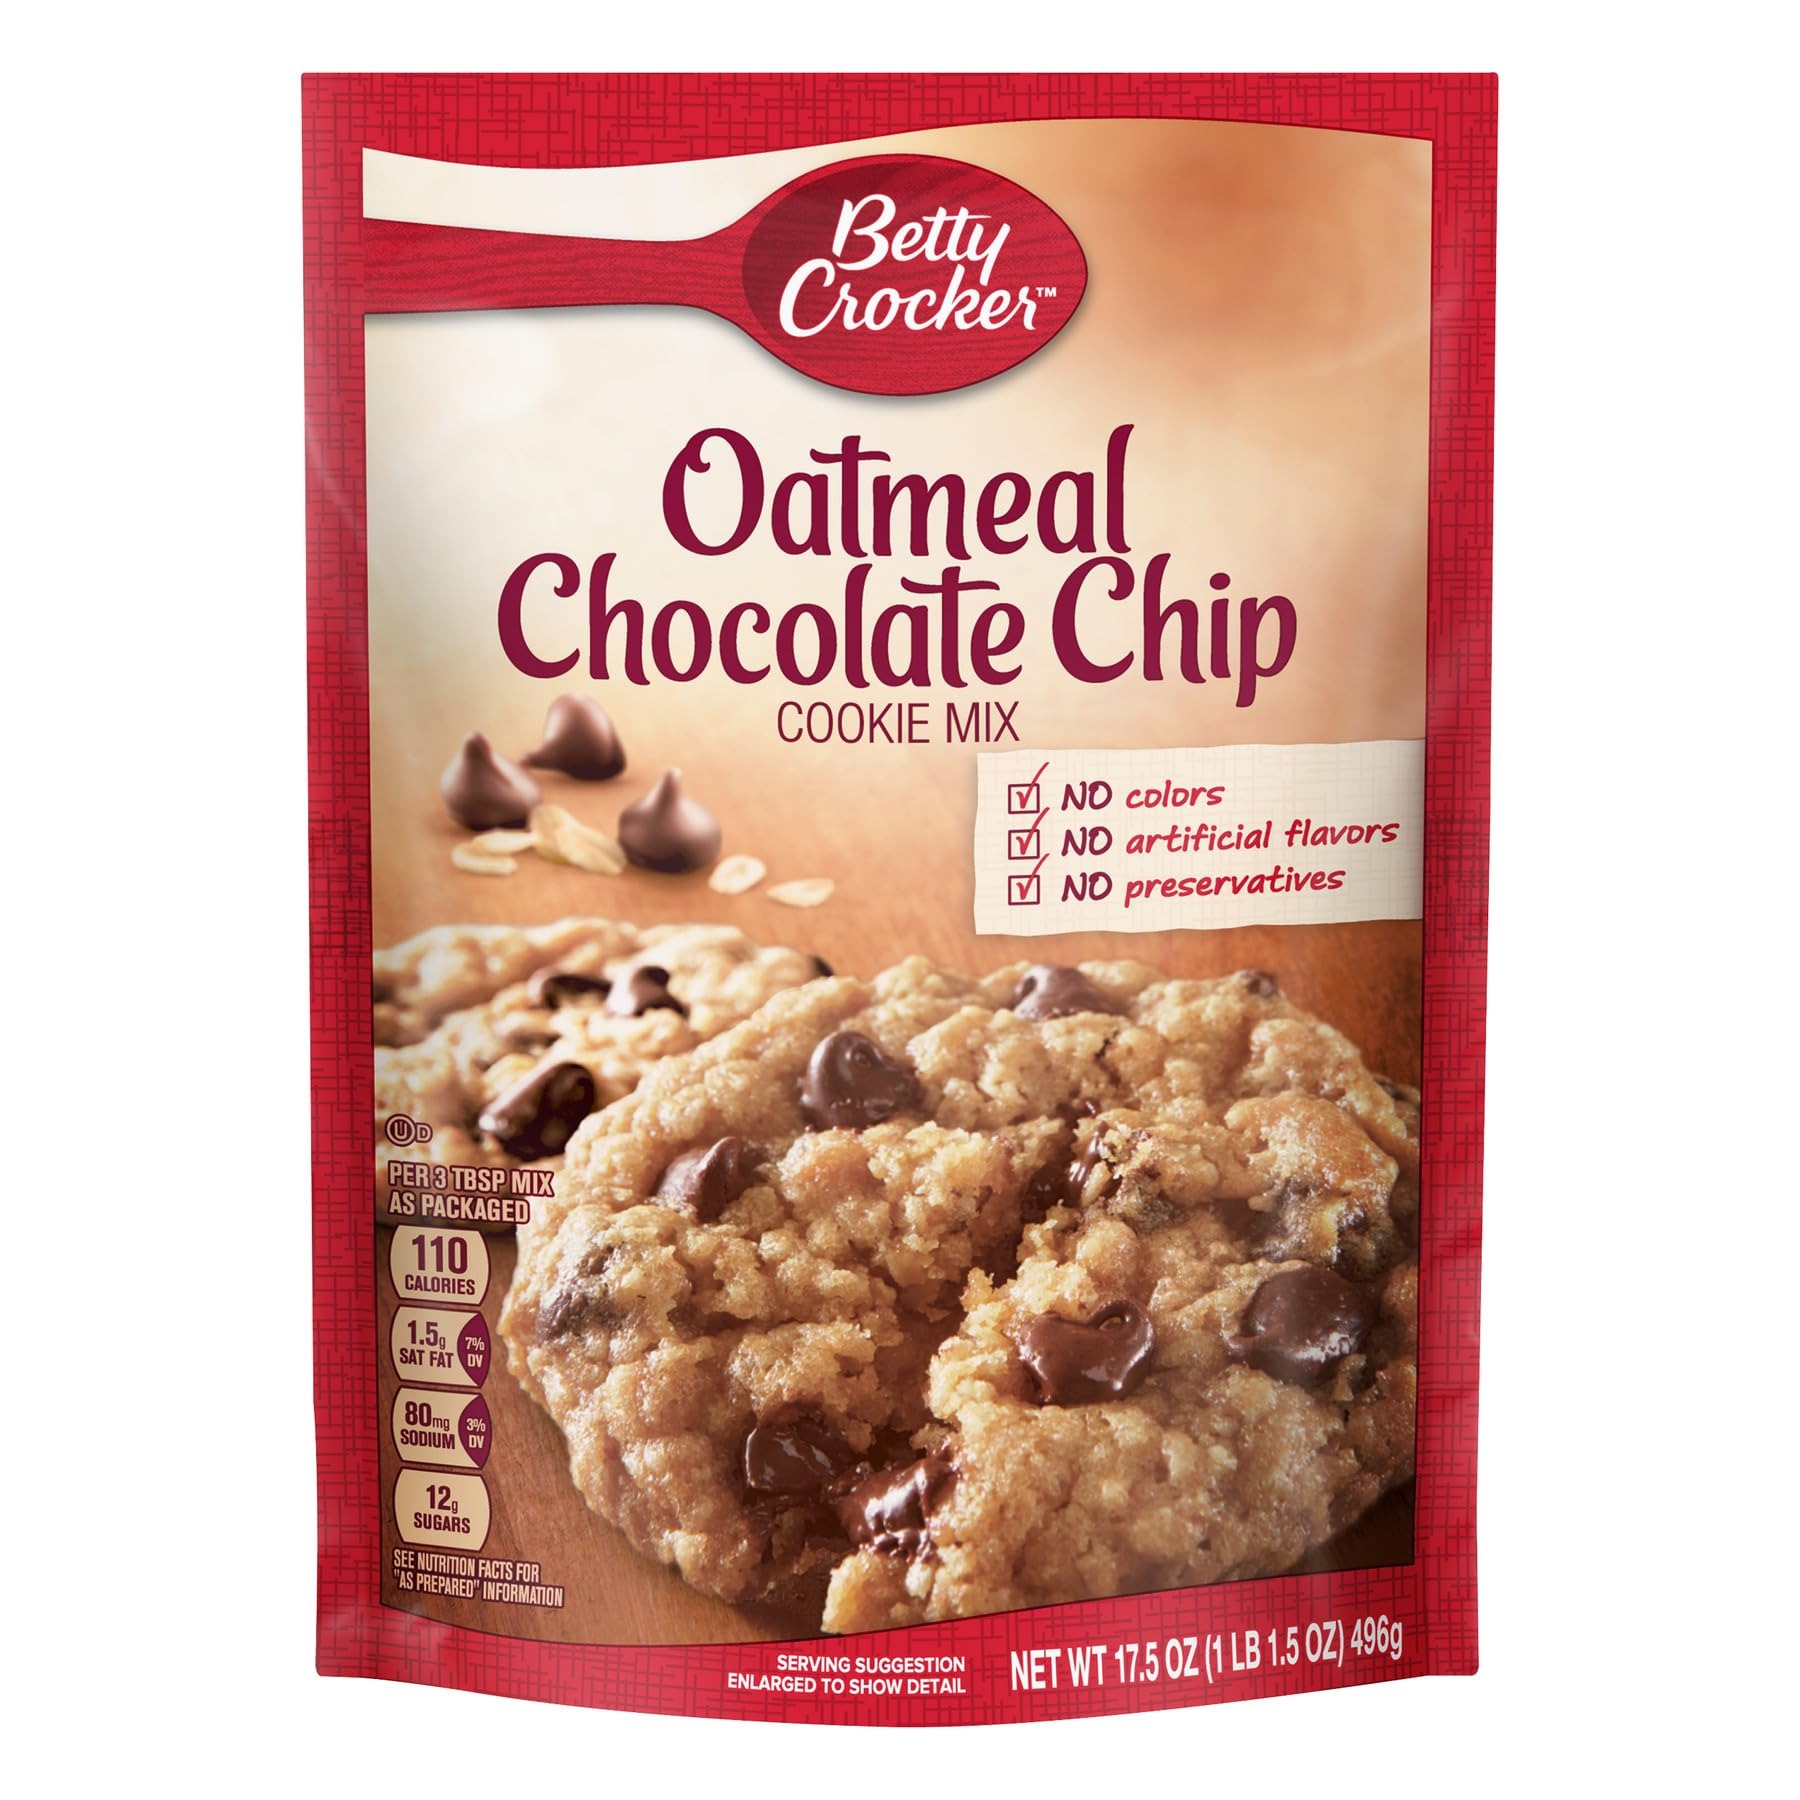
Item Name: Betty Crocker Oatmeal Chocolate Chip Cookie Mix 17.5 oz (Pack of 4)
Bullet Point 1: Quick and easy preparation for oven-fresh cookies in minutes
Bullet Point 2: Delicious combination of oatmeal and chocolate chips for a classic treat
Bullet Point 3: Versatile mix that can be used as is or with Betty Crocker's recipe variations
Bullet Point 4: Trusted Betty Crocker brand with over a century of experience in creating easy, tasty recipes
Bullet Point 5: High-quality ingredients for great taste and texture
Product Description: Fill your kitchen with the scent of home-baked cookies in minutes! With Betty Crocker Oatmeal Chocolate Chip Cookie Mix you can treat yourself to oven-fresh chocolate chip cookies any time of the day or night. Prepare cookie mix as is or explore Betty Crocker recipes for a new take on this cookie classic. For more than a century Betty Crocker has been a popular creator of easy delicious recipes. (Pack of 4)
Value: 17.5
Unit: Ounce

Price: 3.59